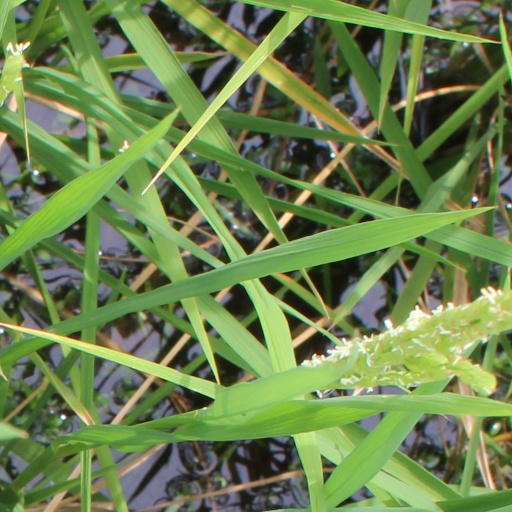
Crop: rice